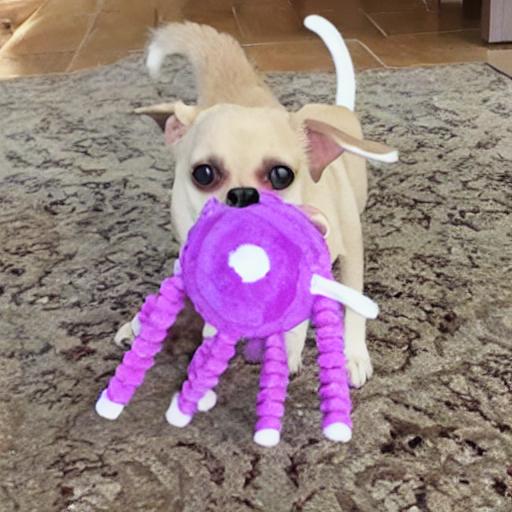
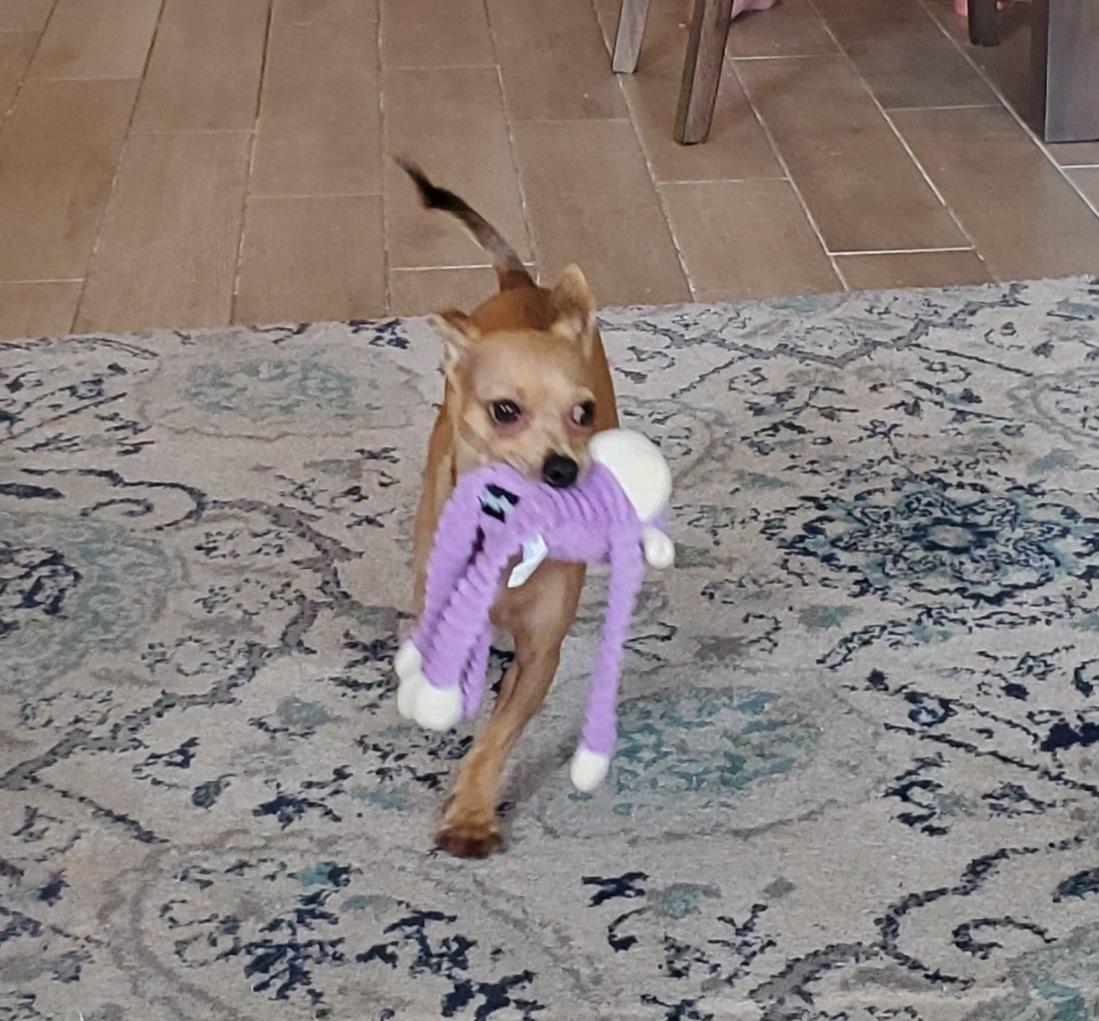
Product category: items_toy
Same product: no